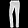
Label: Trouser